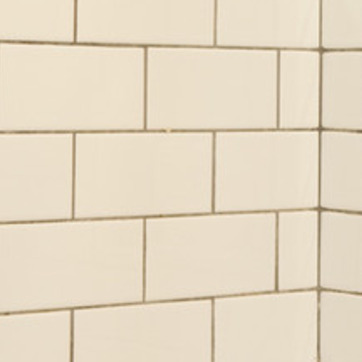
Material: tile